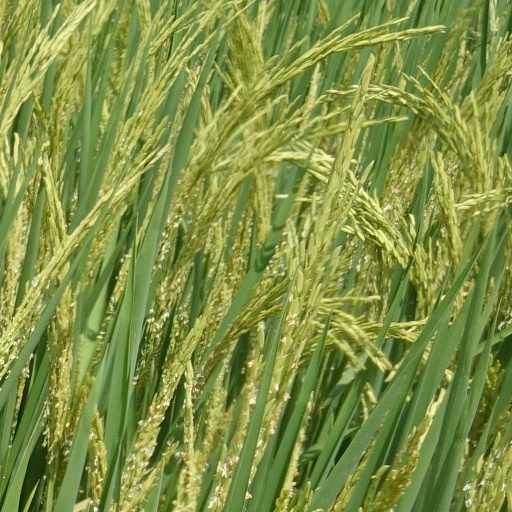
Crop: rice